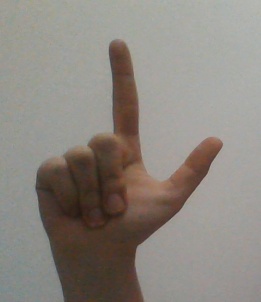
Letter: laam